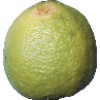
Label: Limes 1